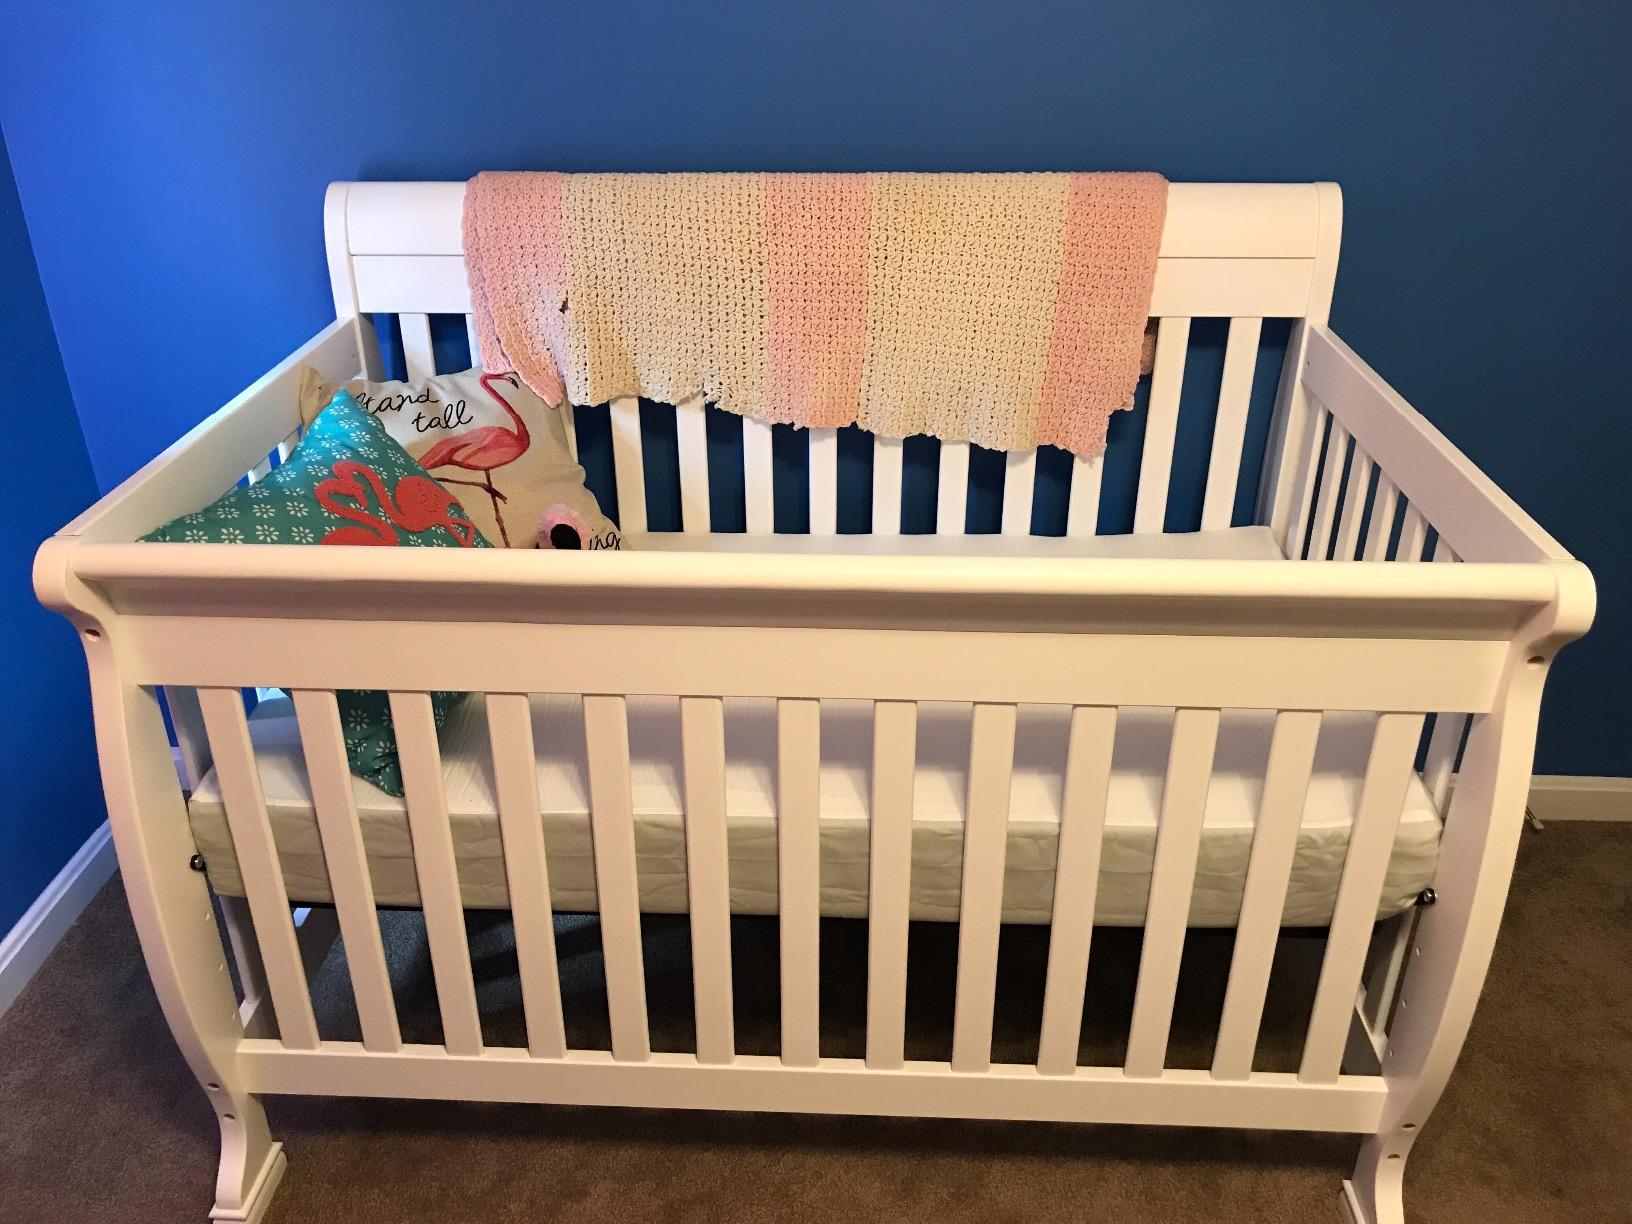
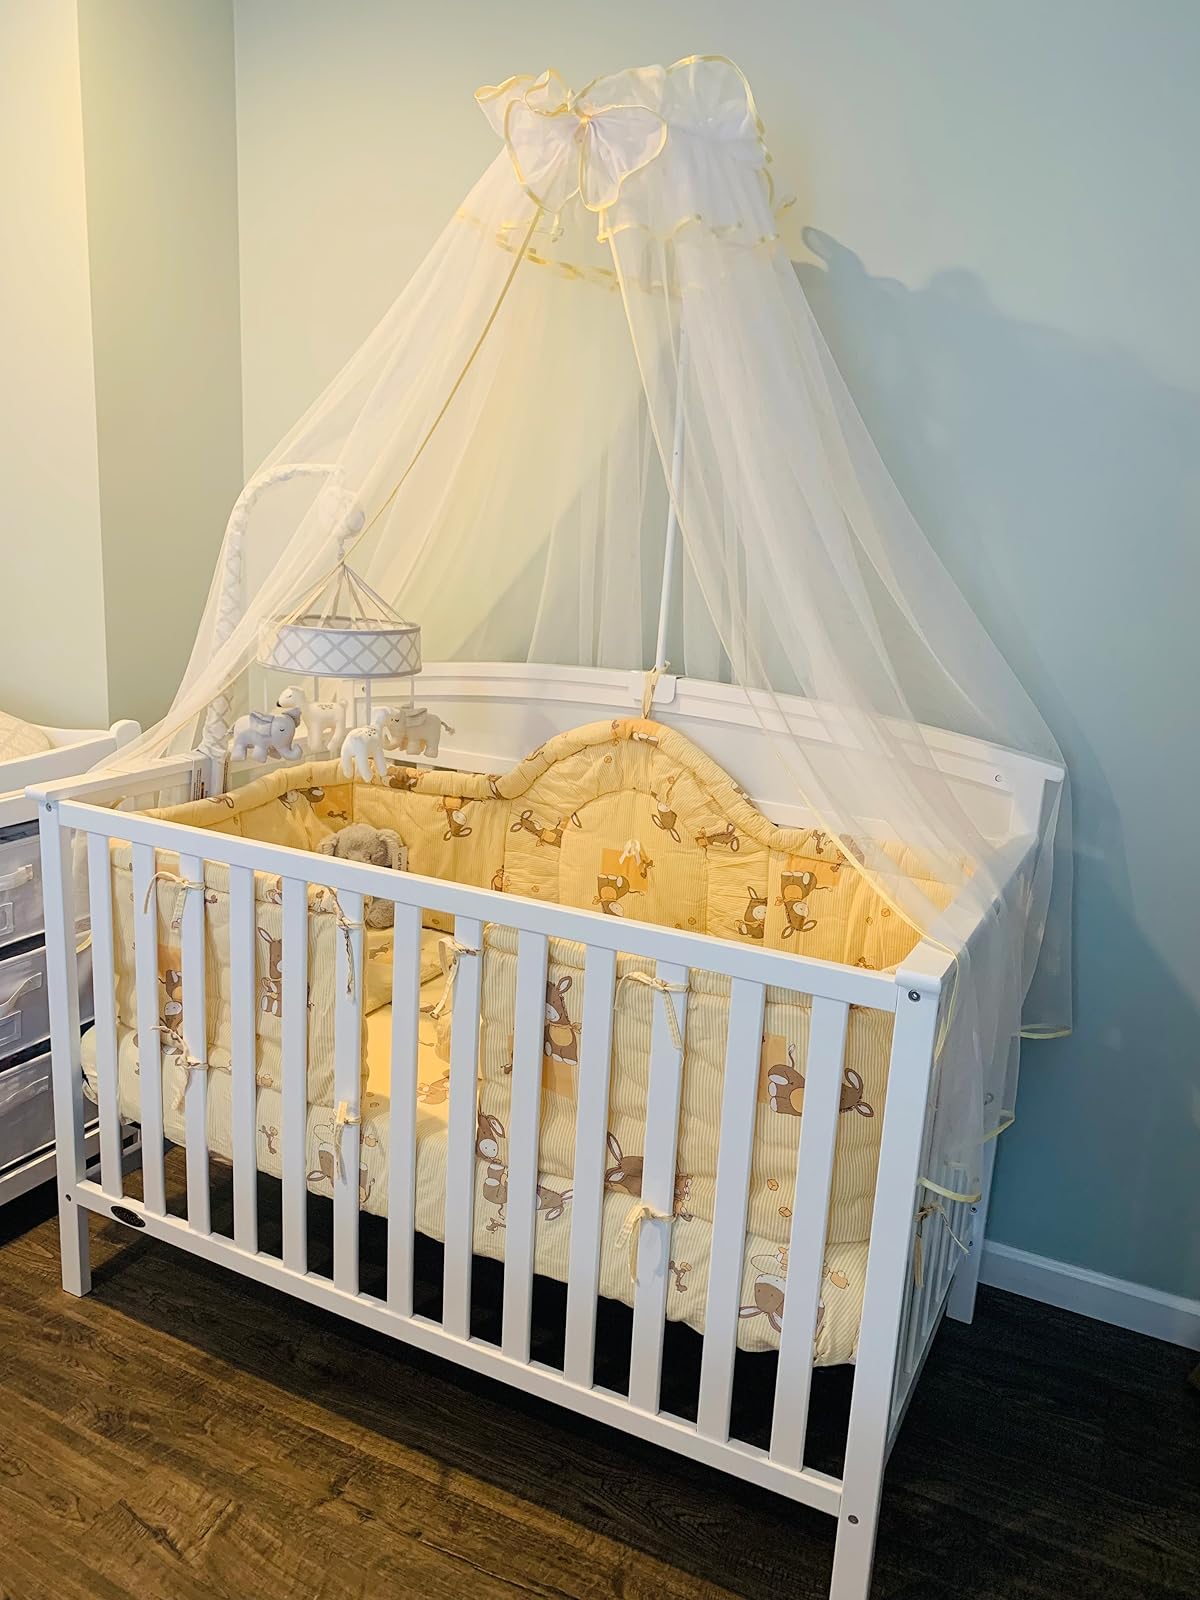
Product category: products_crib
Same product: no